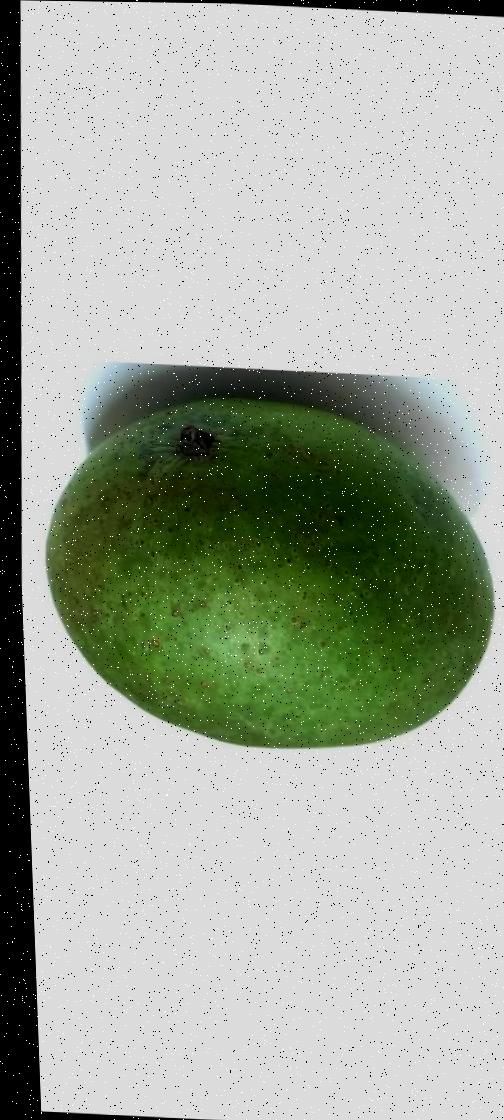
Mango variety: Ashshina Zhinuk